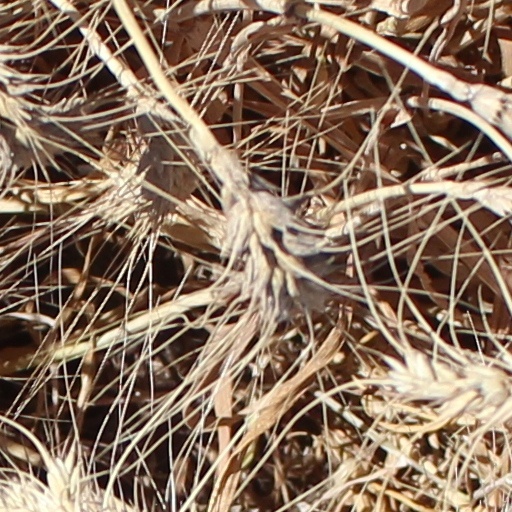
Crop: wheat